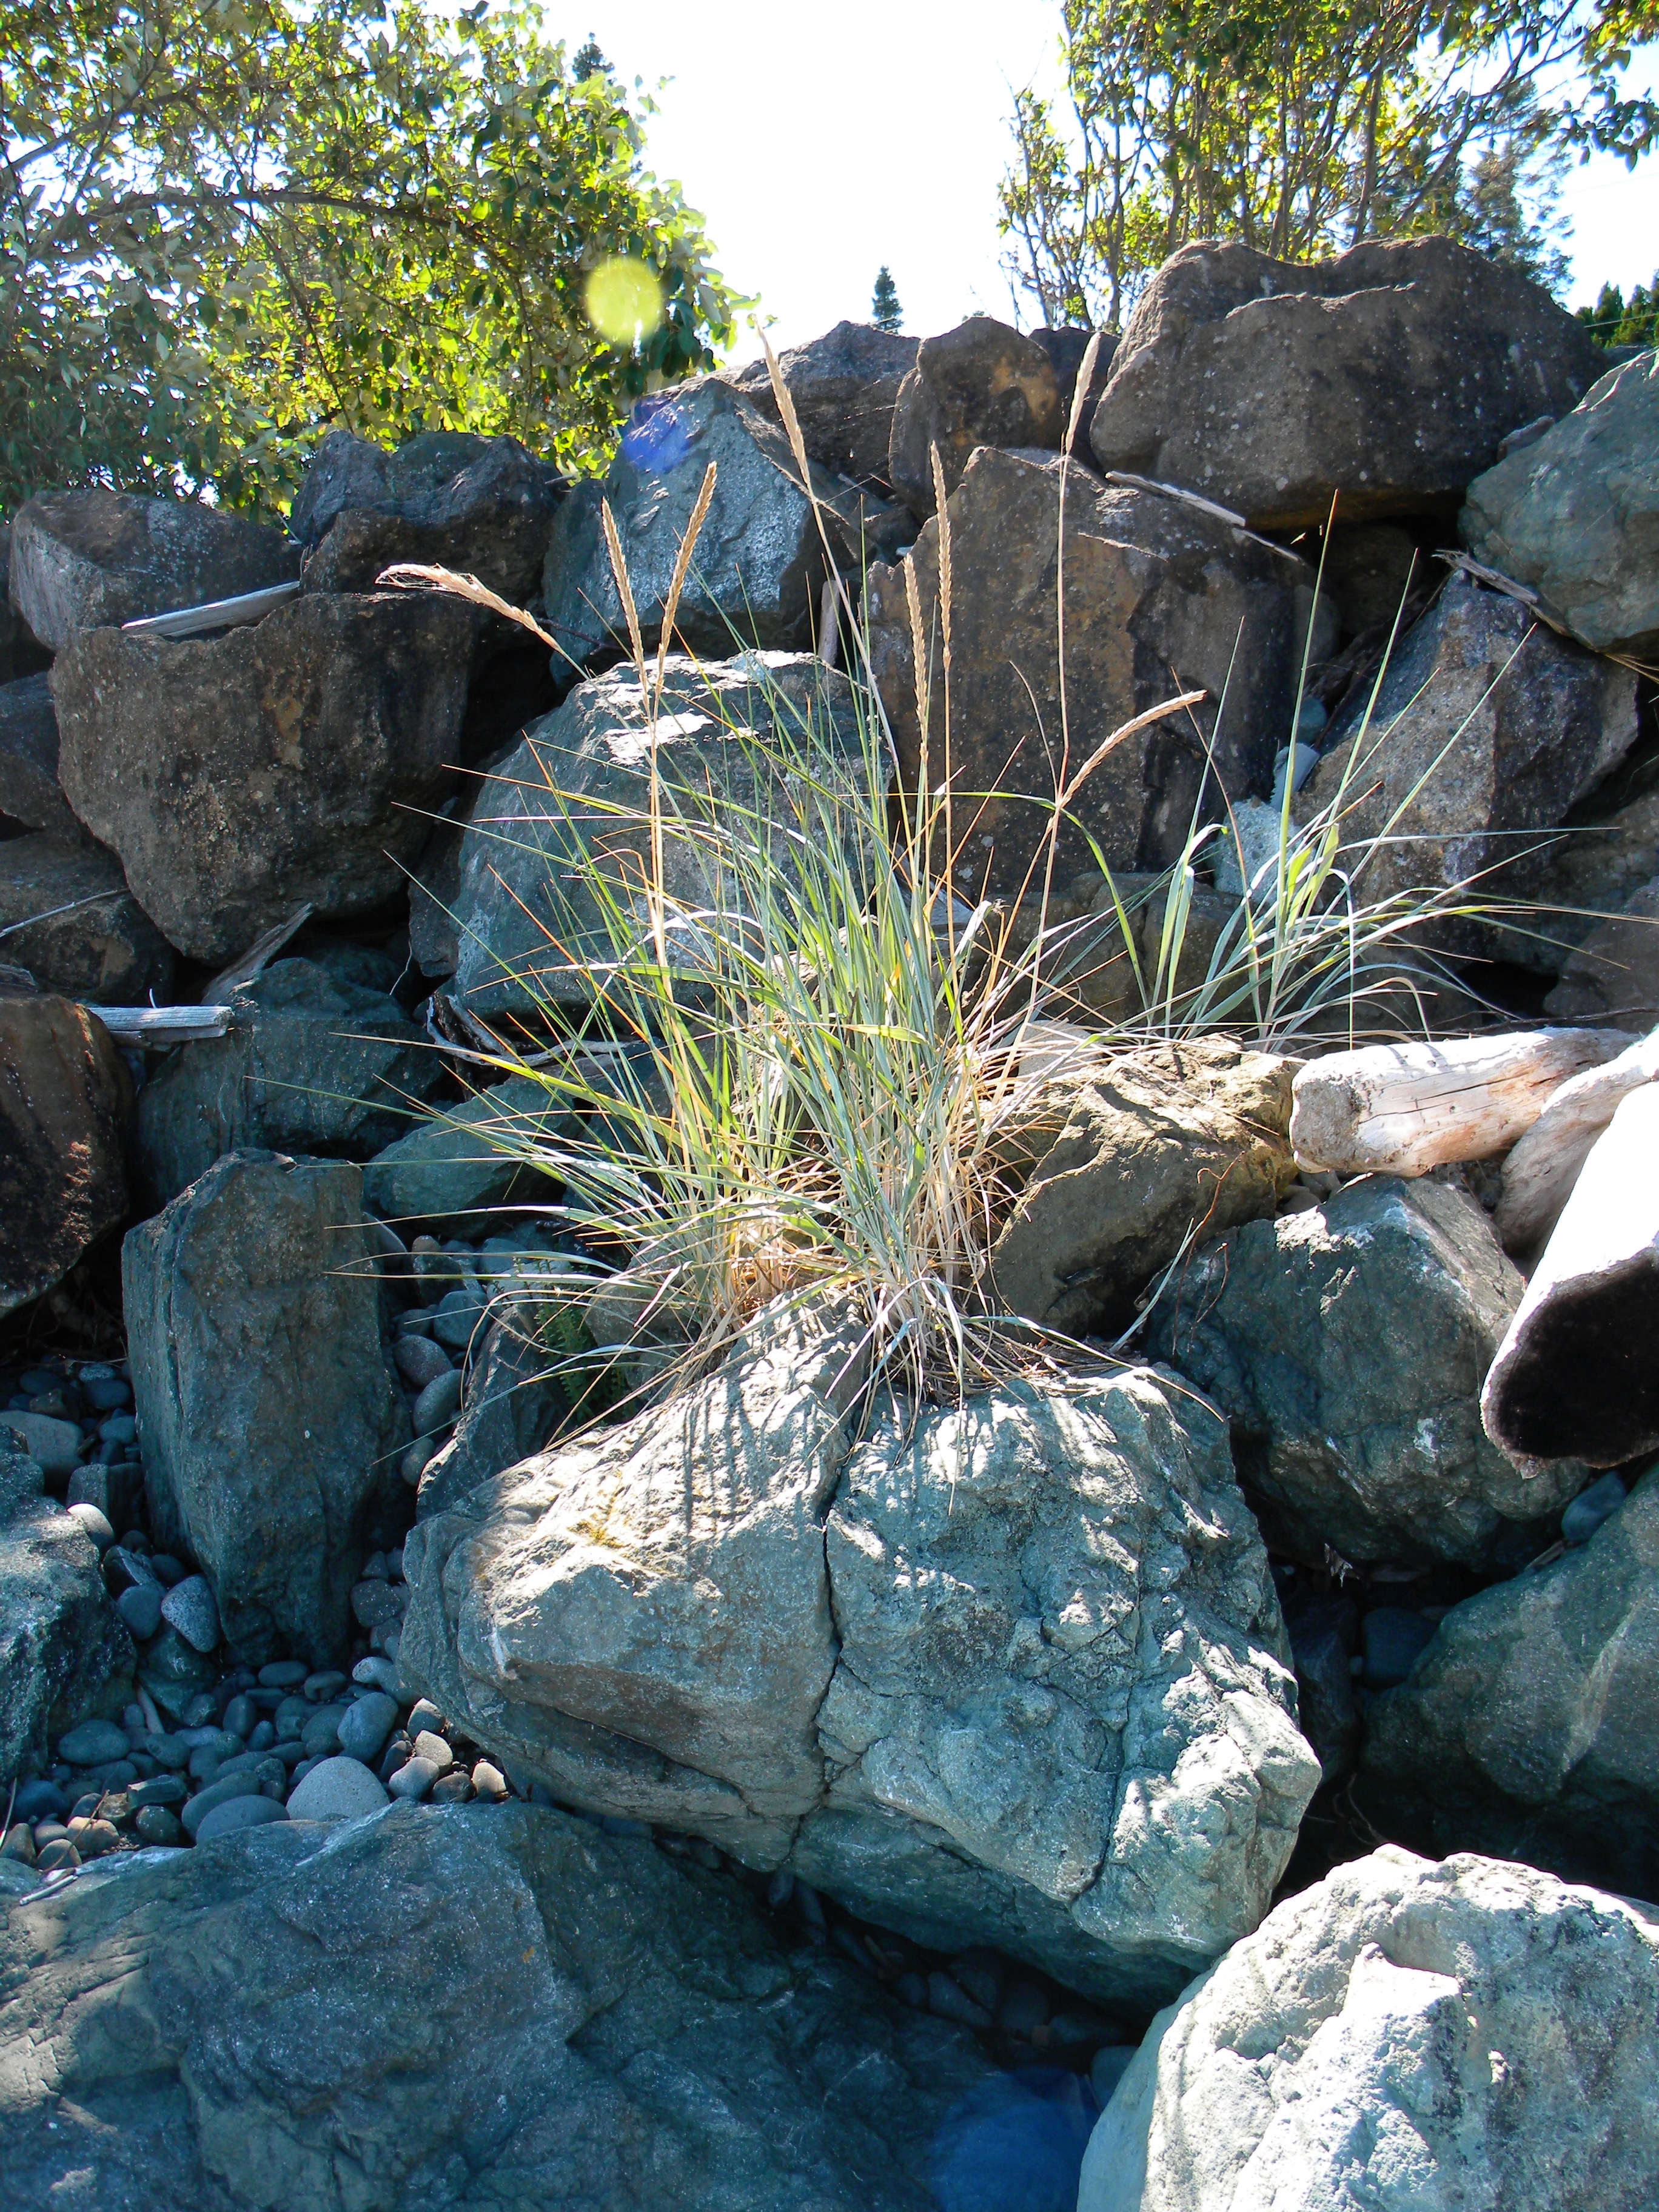
rocks, beach, shoreline, beach grass, rock, plant, boulder, water, grass, landscape, garden, pond, landscaping, tree, bedrock, water feature, watercourse, flower